Deficiency of the interleukin-1–receptor antagonist

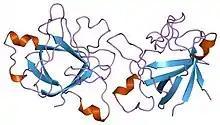
Interleukin-1–receptor antagonist

Deficiency of the interleukin-1–receptor antagonist (DIRA) is an autosomal recessive, genetic autoinflammatory syndrome resulting from mutations in "IL1RN", the gene encoding the interleukin 1 receptor antagonist.